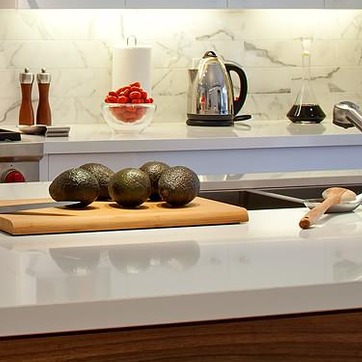
Material: food